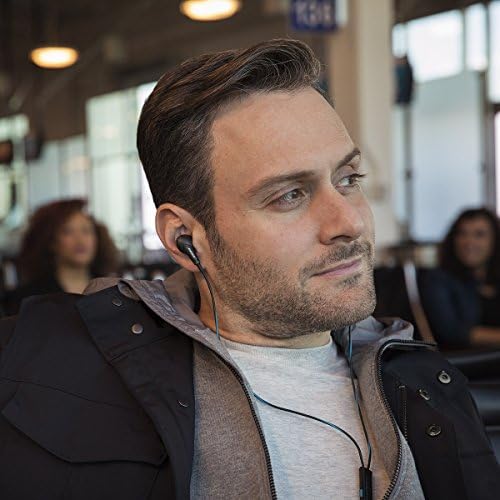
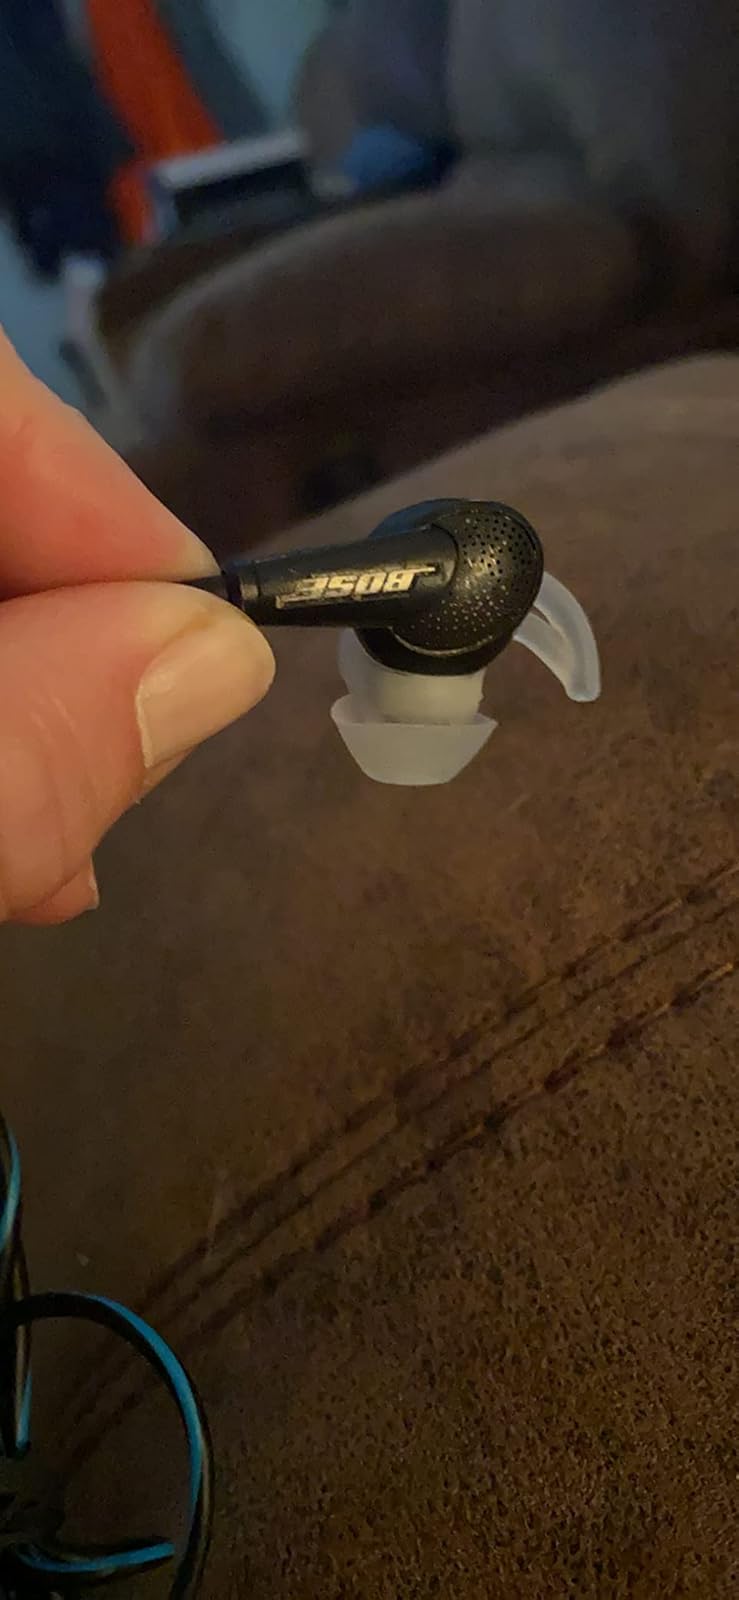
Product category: headphones
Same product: yes